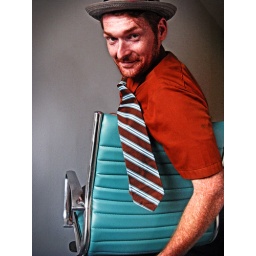
My shirt, i mean tie, had the same blue as the chair in our hotel.